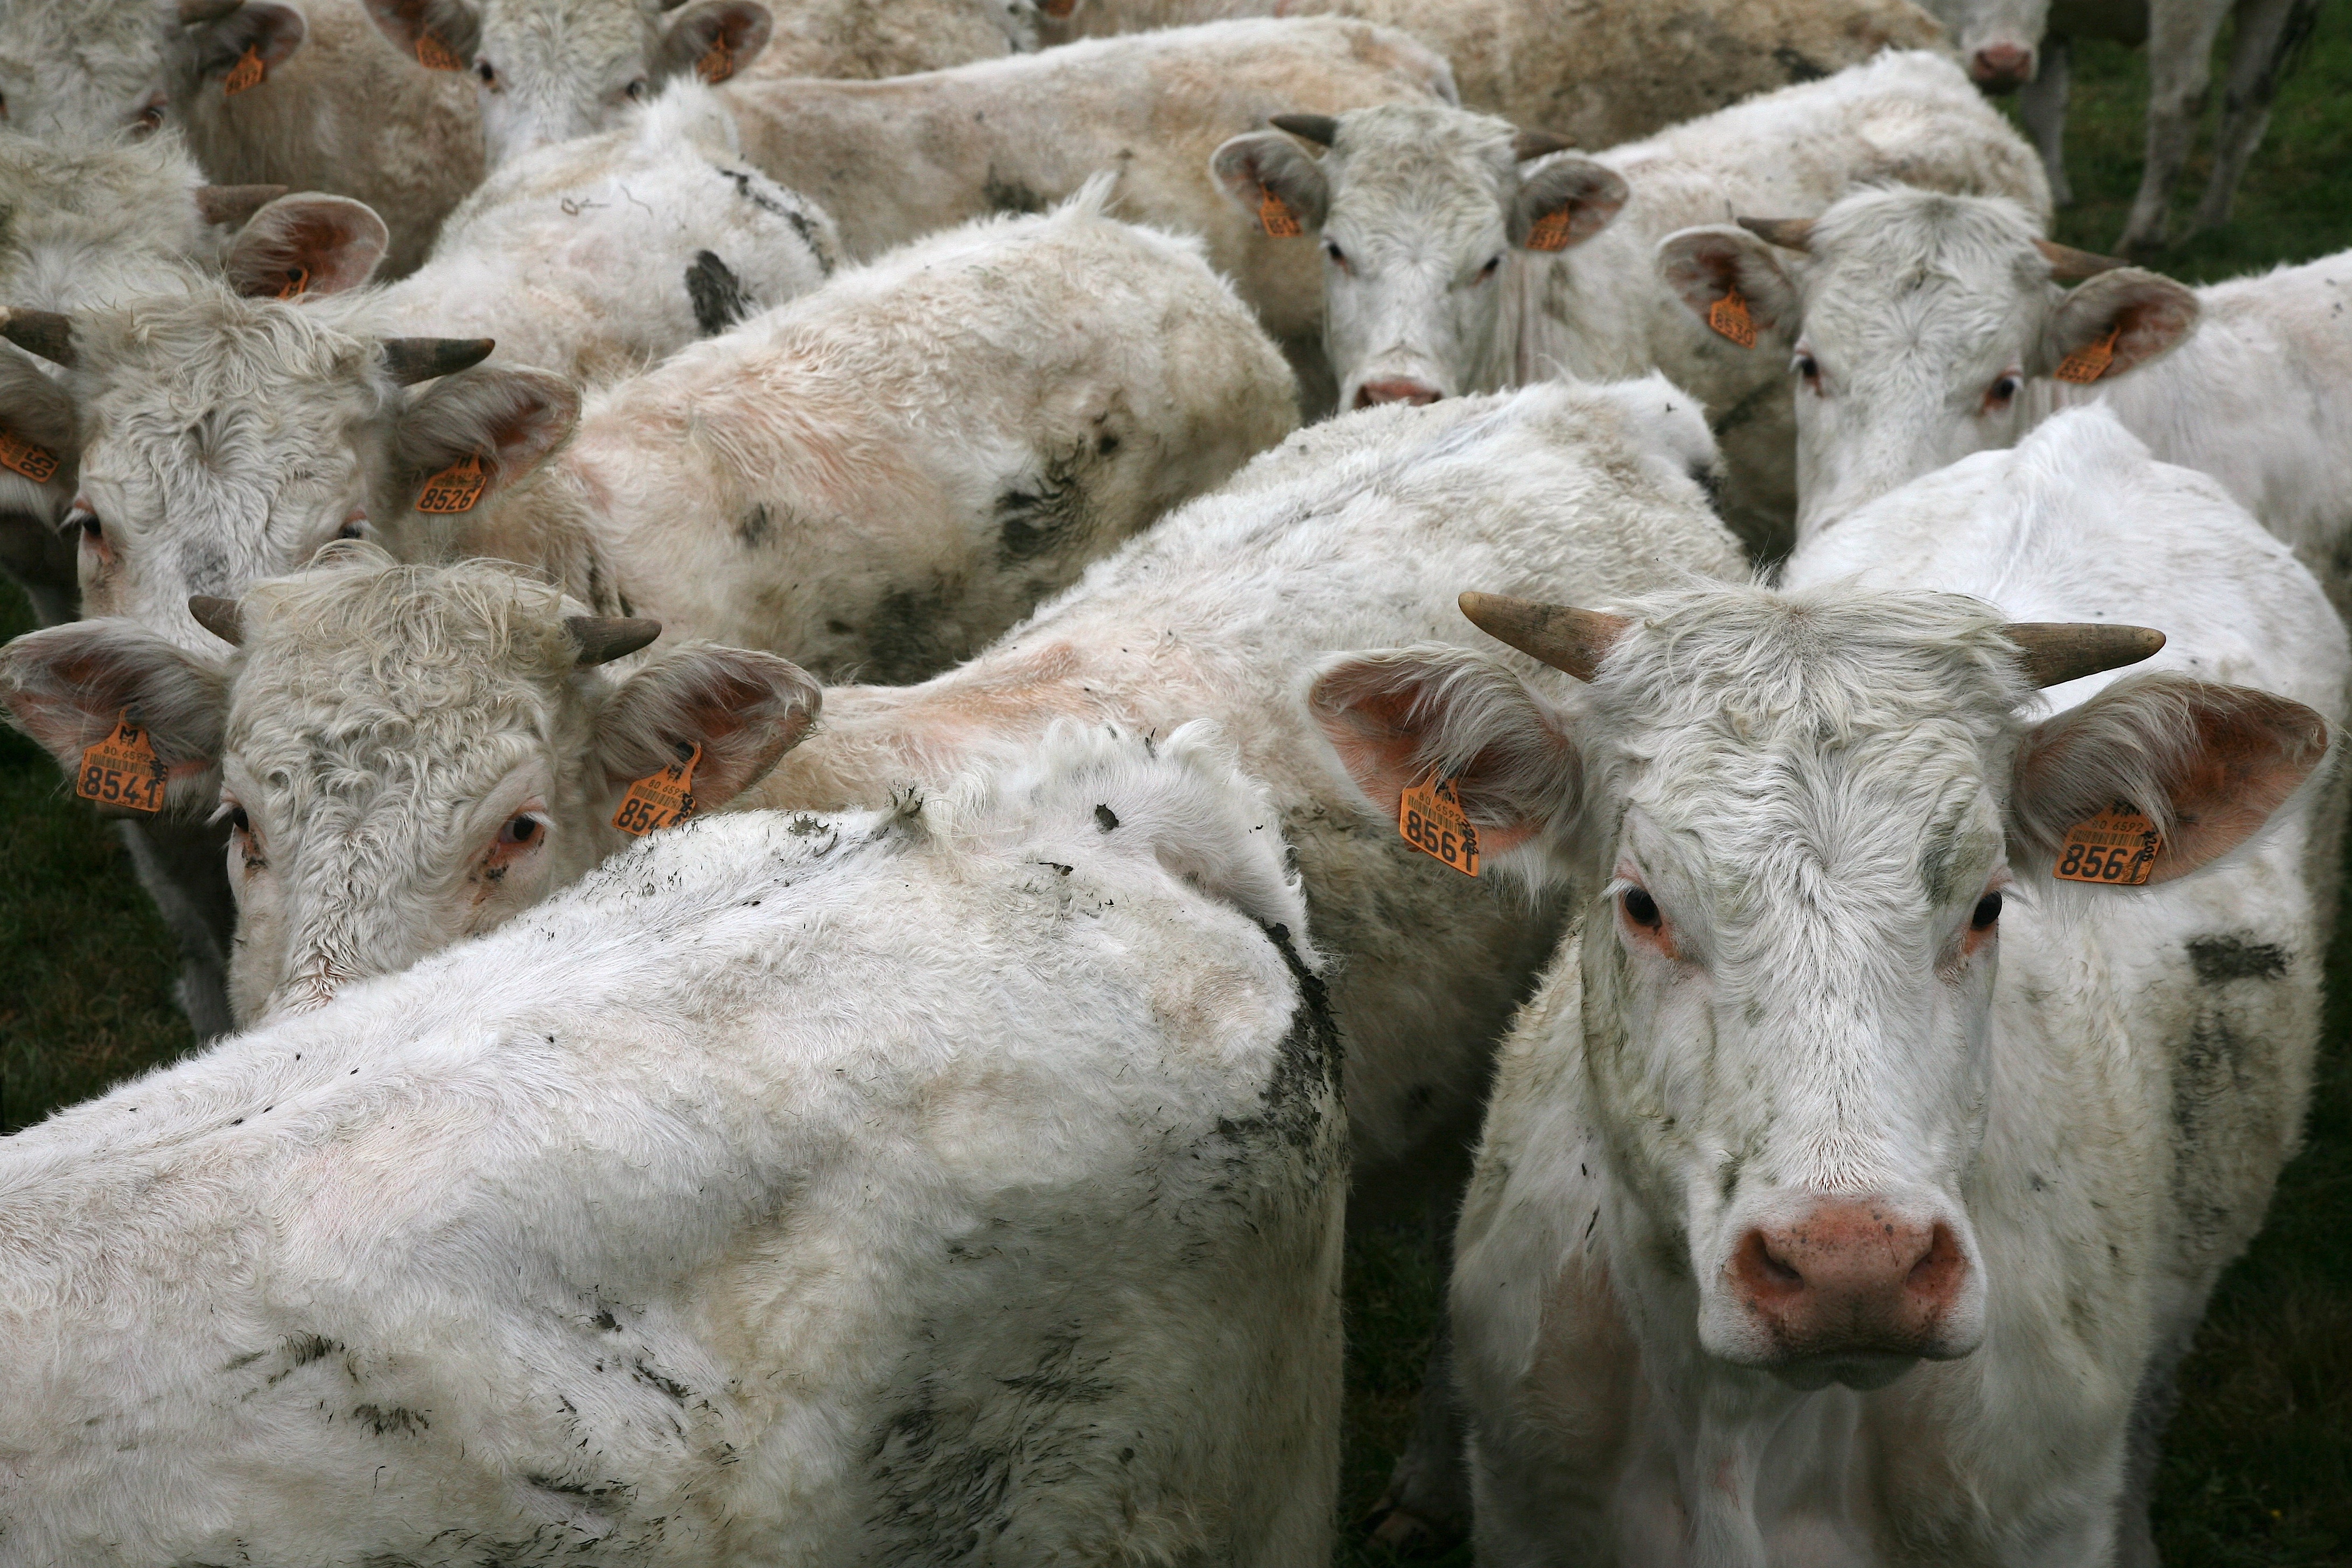
countryside, horn, cow, herd, pasture, grazing, sheep, mammal, fauna, cool image, vertebrate, sheeps, bo, campagne, vaca, vache, troupeau, koe, kuh, ko, mucca, lehm, heifer, krowa, kr, dairy cow, cattle like mammal, cow goat family